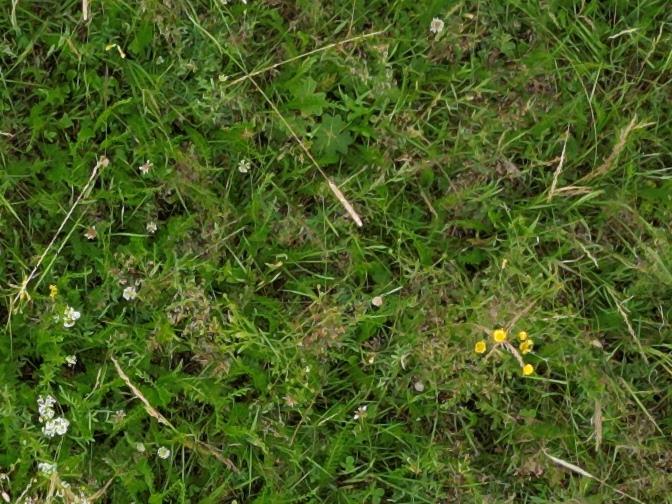
Flowers visible: yarrow flowers